Diet of Finland

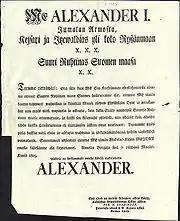
The sovereign's pledge, printed in Finnish

During the Finnish War between Sweden and Russia, the four Estates of occupied Finland (Nobility, Clergy, Bourgeoisie and Peasants) were assembled at Porvoo (Borgå) by Tsar Alexander I, the new Grand Duke of Finland, between 25 March and 19 July 1809. The central event at Porvoo was the taking of the sovereign pledge and the oaths of the Estates in Porvoo Cathedral on 29 March. Each of the Estates swore an oath of allegiance, committing themselves to accepting the Emperor as Grand Duke of Finland, and to keeping the constitution and the form of government unchanged. Alexander I subsequently promised to govern Finland in accordance with its laws. This was thought to mean that the emperor confirmed the Swedish Instrument of Government of 1772 as the constitution of Finland, although it was also interpreted to mean that all existing codes and statutes were to be respected. The Diet required that it be convened again after the Finnish War, which separated Finland from Sweden, was concluded. On 17 September that year, the conflict was settled by the Treaty of Fredrikshamn, but it was another 54 years before the Finnish Estates were called to assemble again.